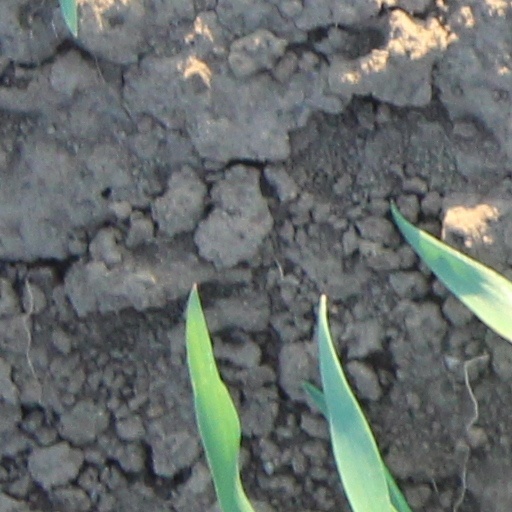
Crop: wheat